Thomas Jefferson Dreams of Sally Hemings

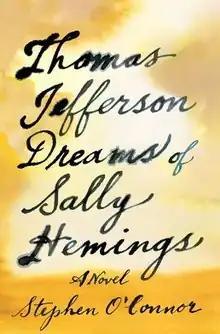
First edition (publ. Viking Press)

Thomas Jefferson Dreams of Sally Hemings is a 2016 historical fiction novel by American writer Stephen O'Connor. The novel depicts the relationship between Thomas Jefferson, third President of the United States, and Sally Hemings, his slave and sister-in-law. The depiction, which portrayed the relationship as consensual and romantic, was the focus of controversy due to questions about Hemings's status as a slave and her age difference with Jefferson.